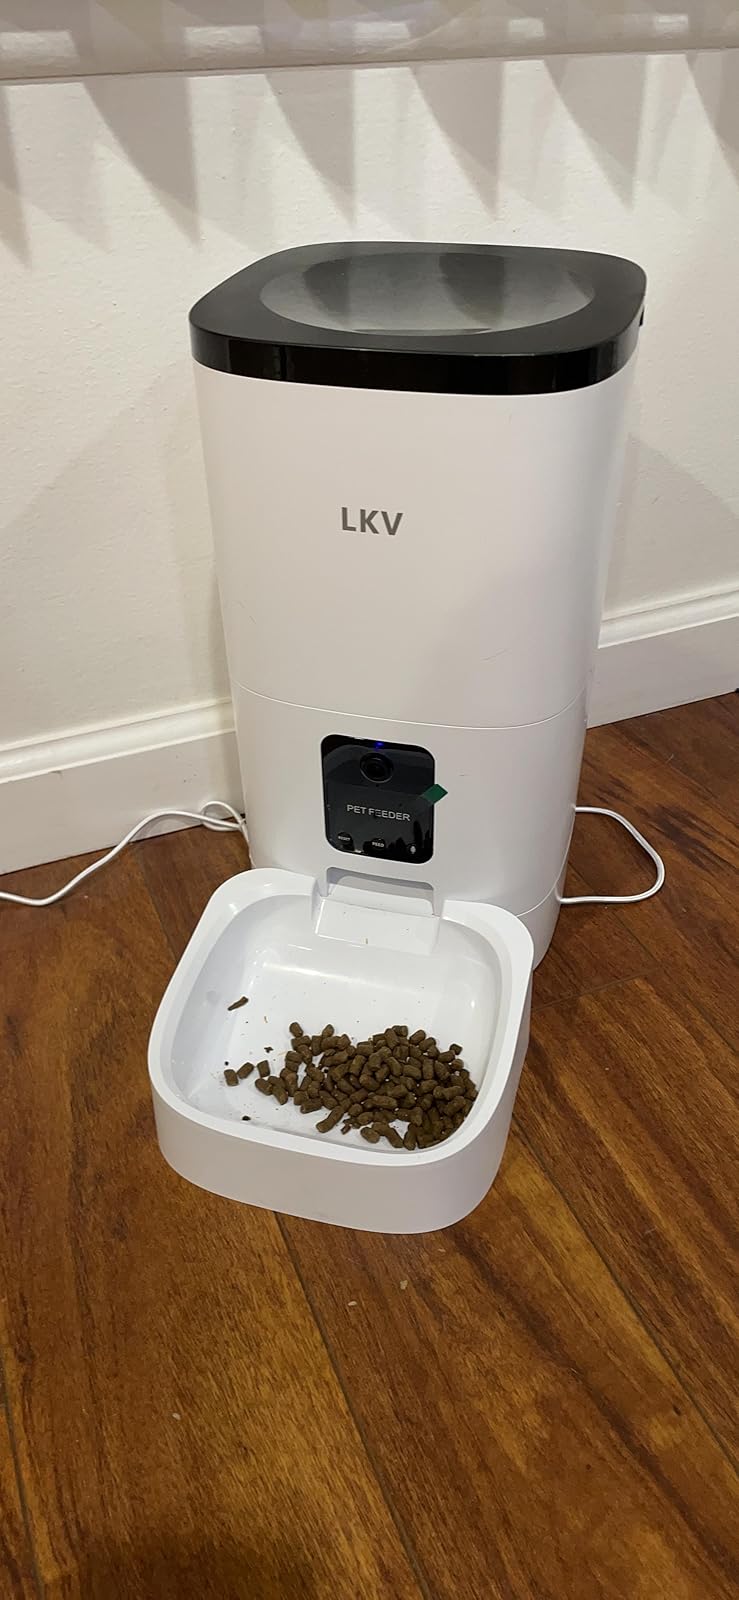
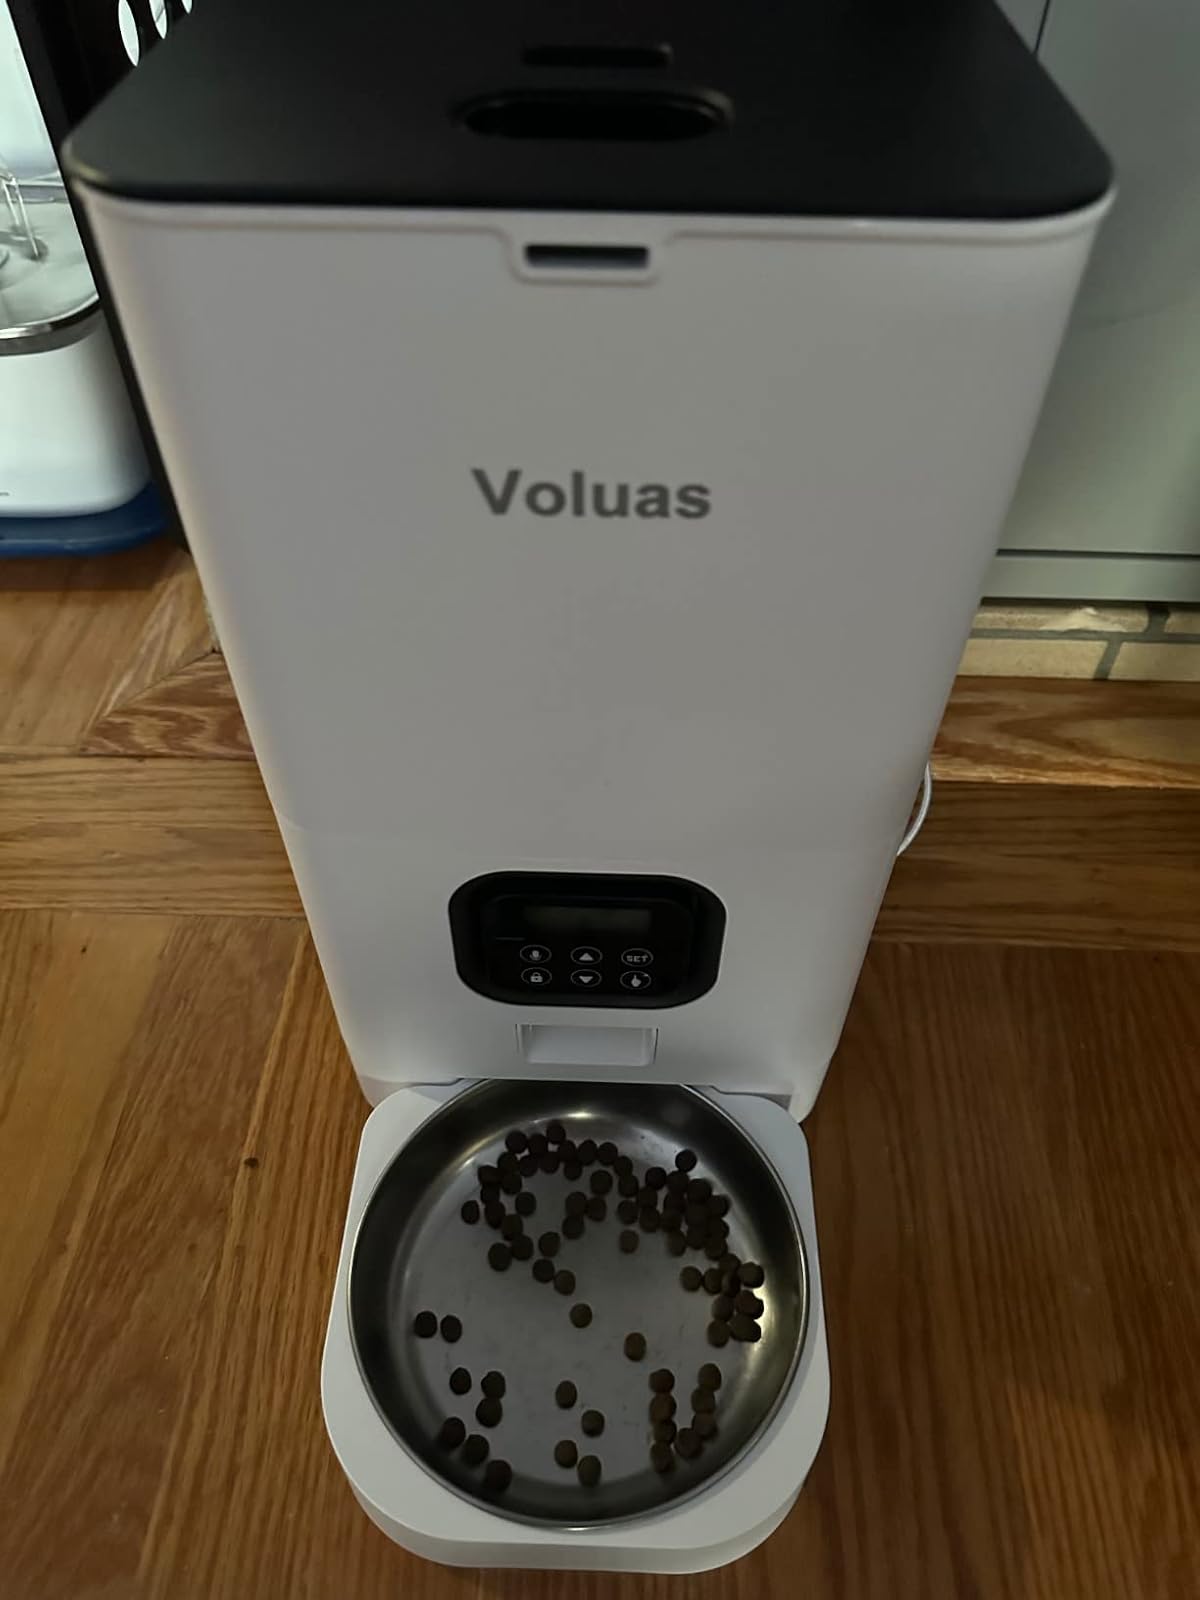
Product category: items_feeder
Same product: no